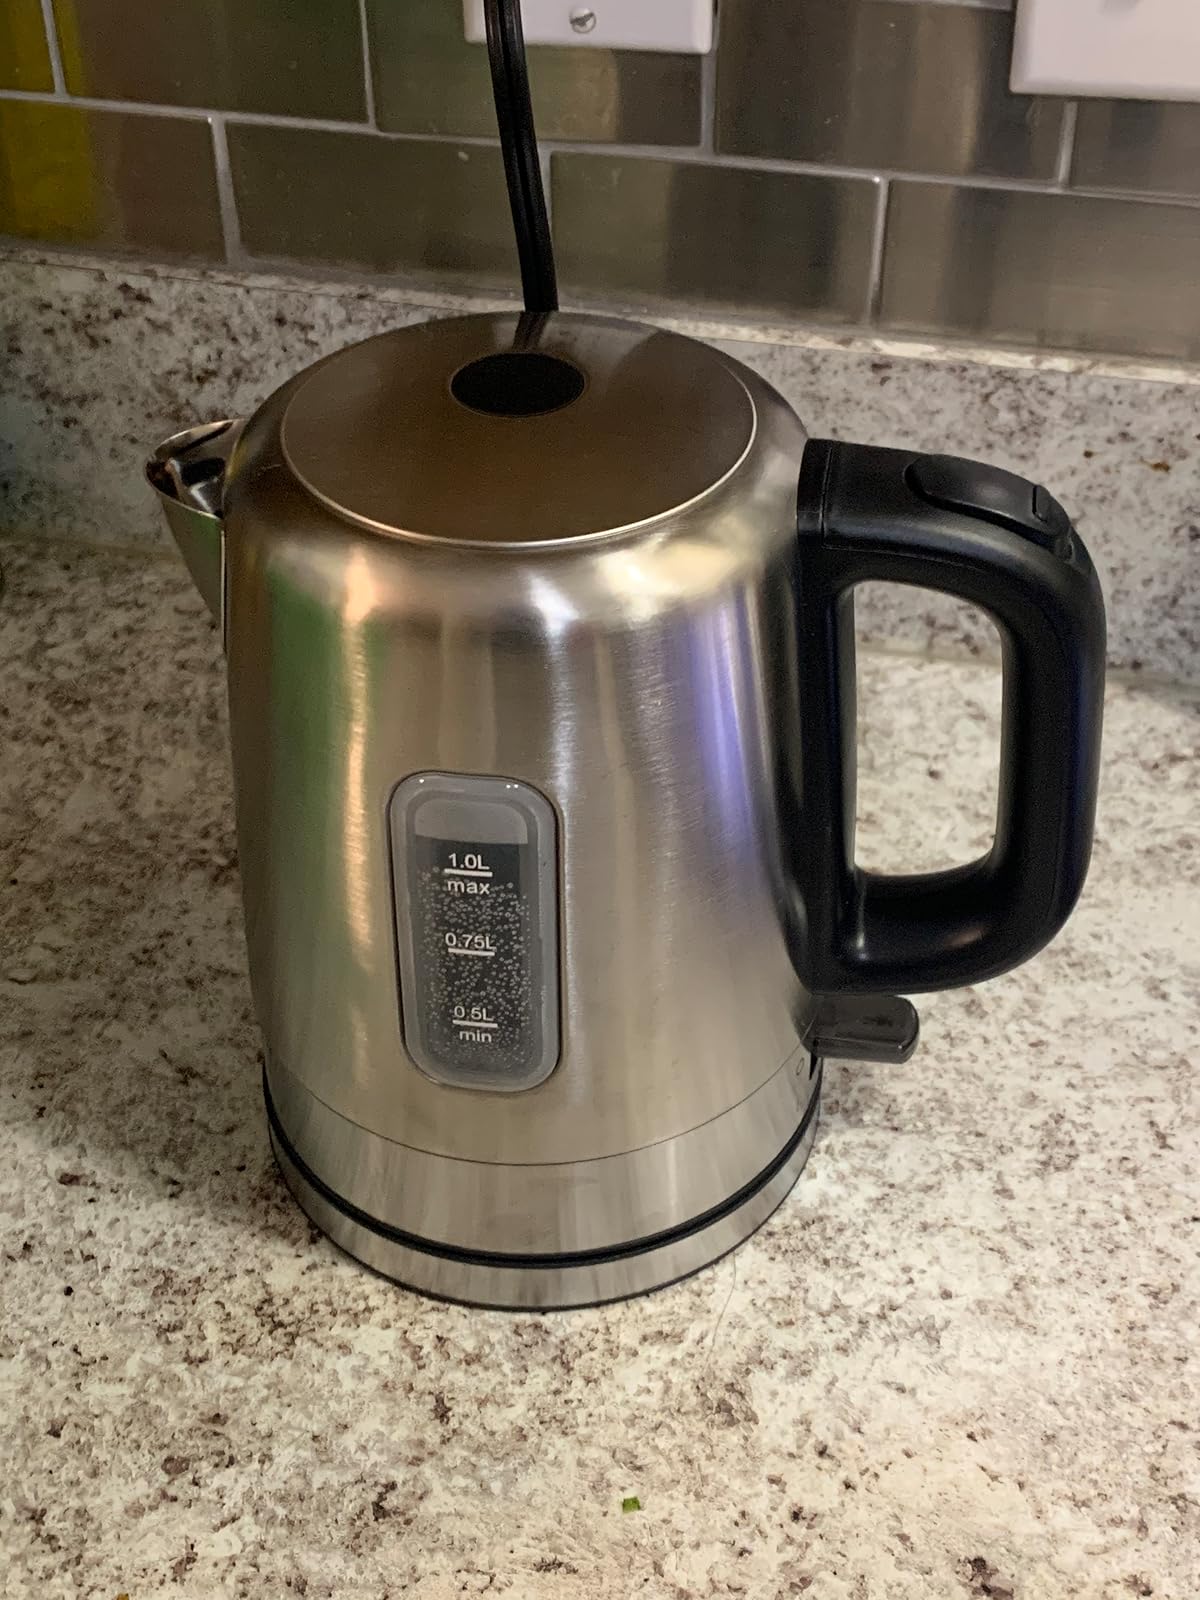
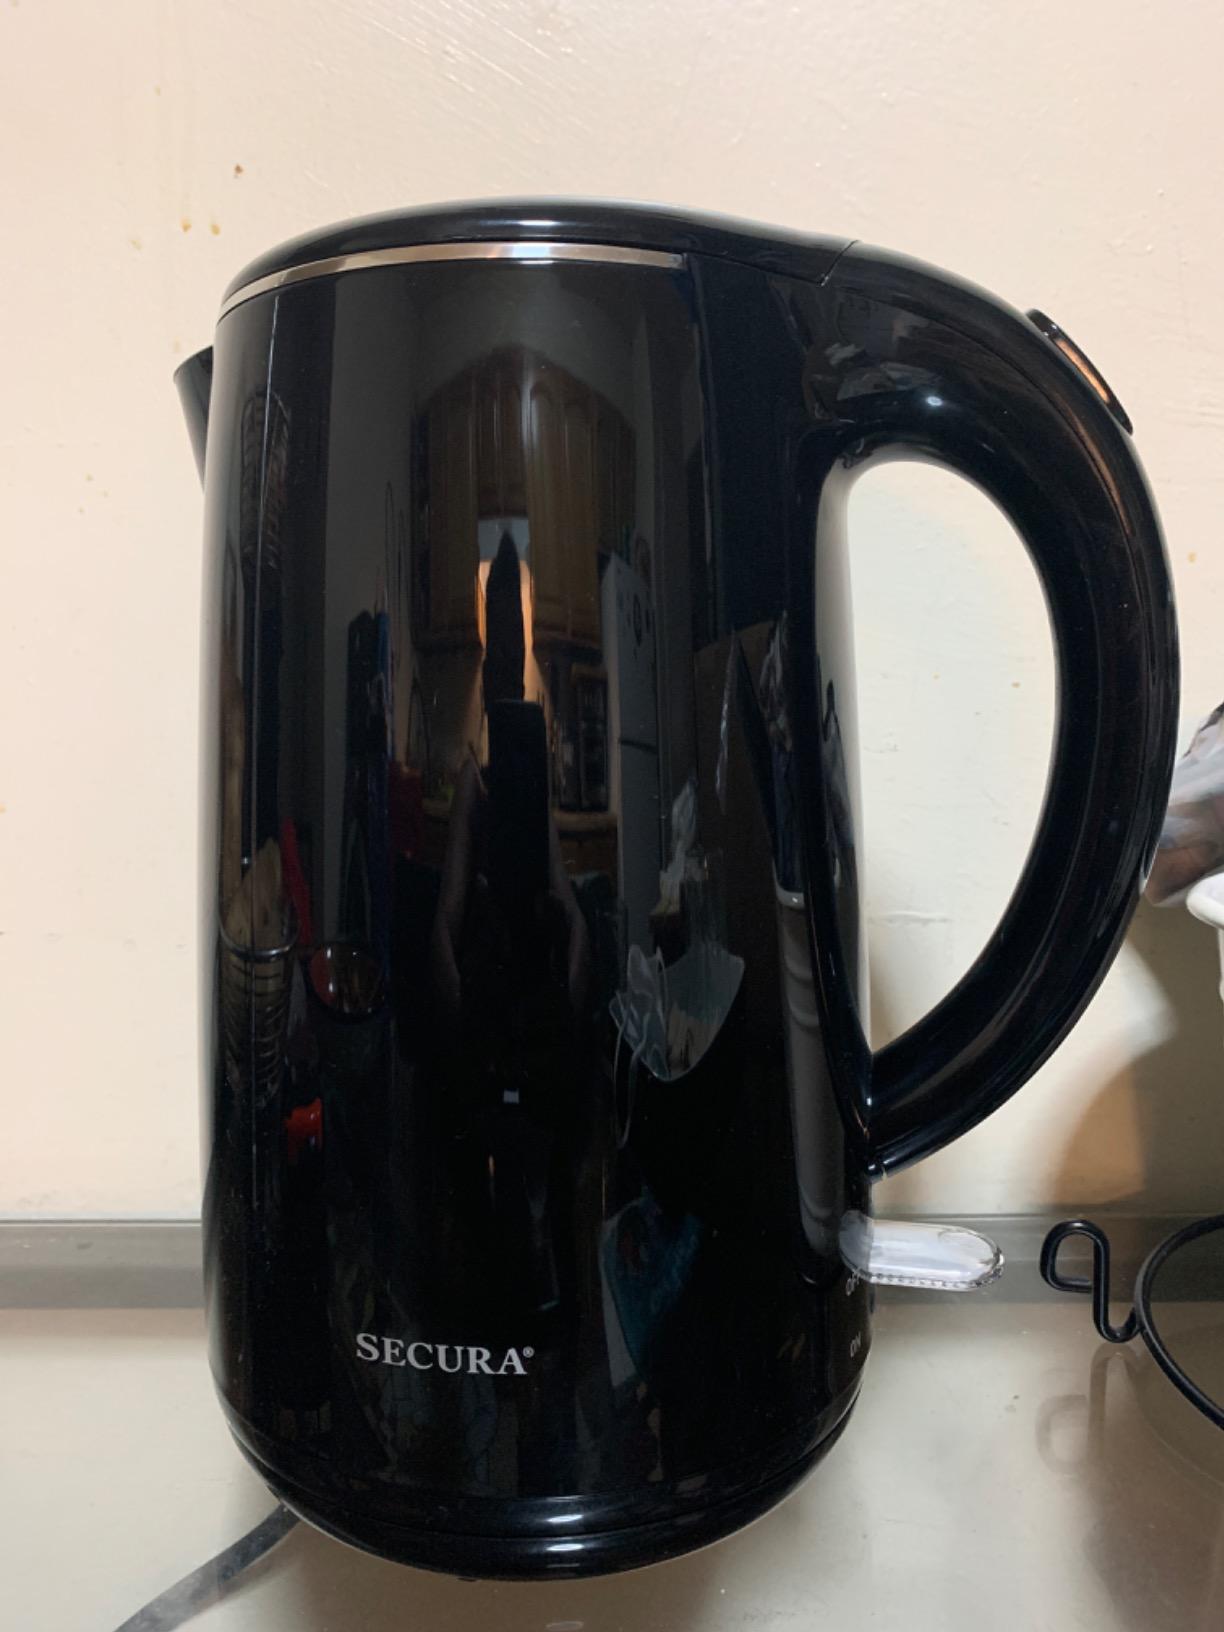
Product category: items_kettle
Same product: no